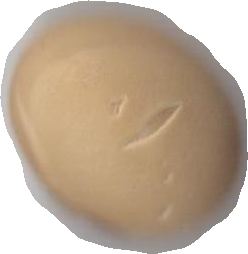
Variety: Anjasmoro